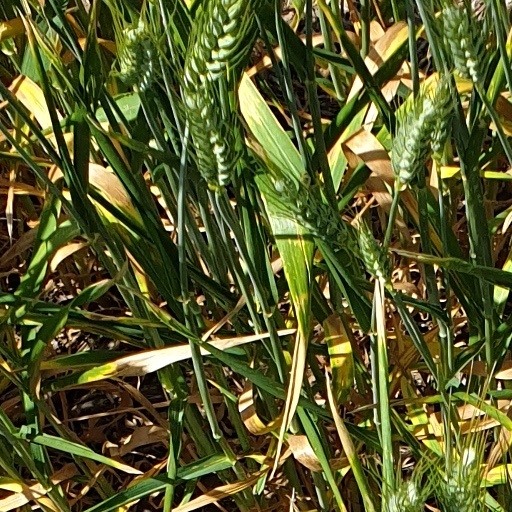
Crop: wheat